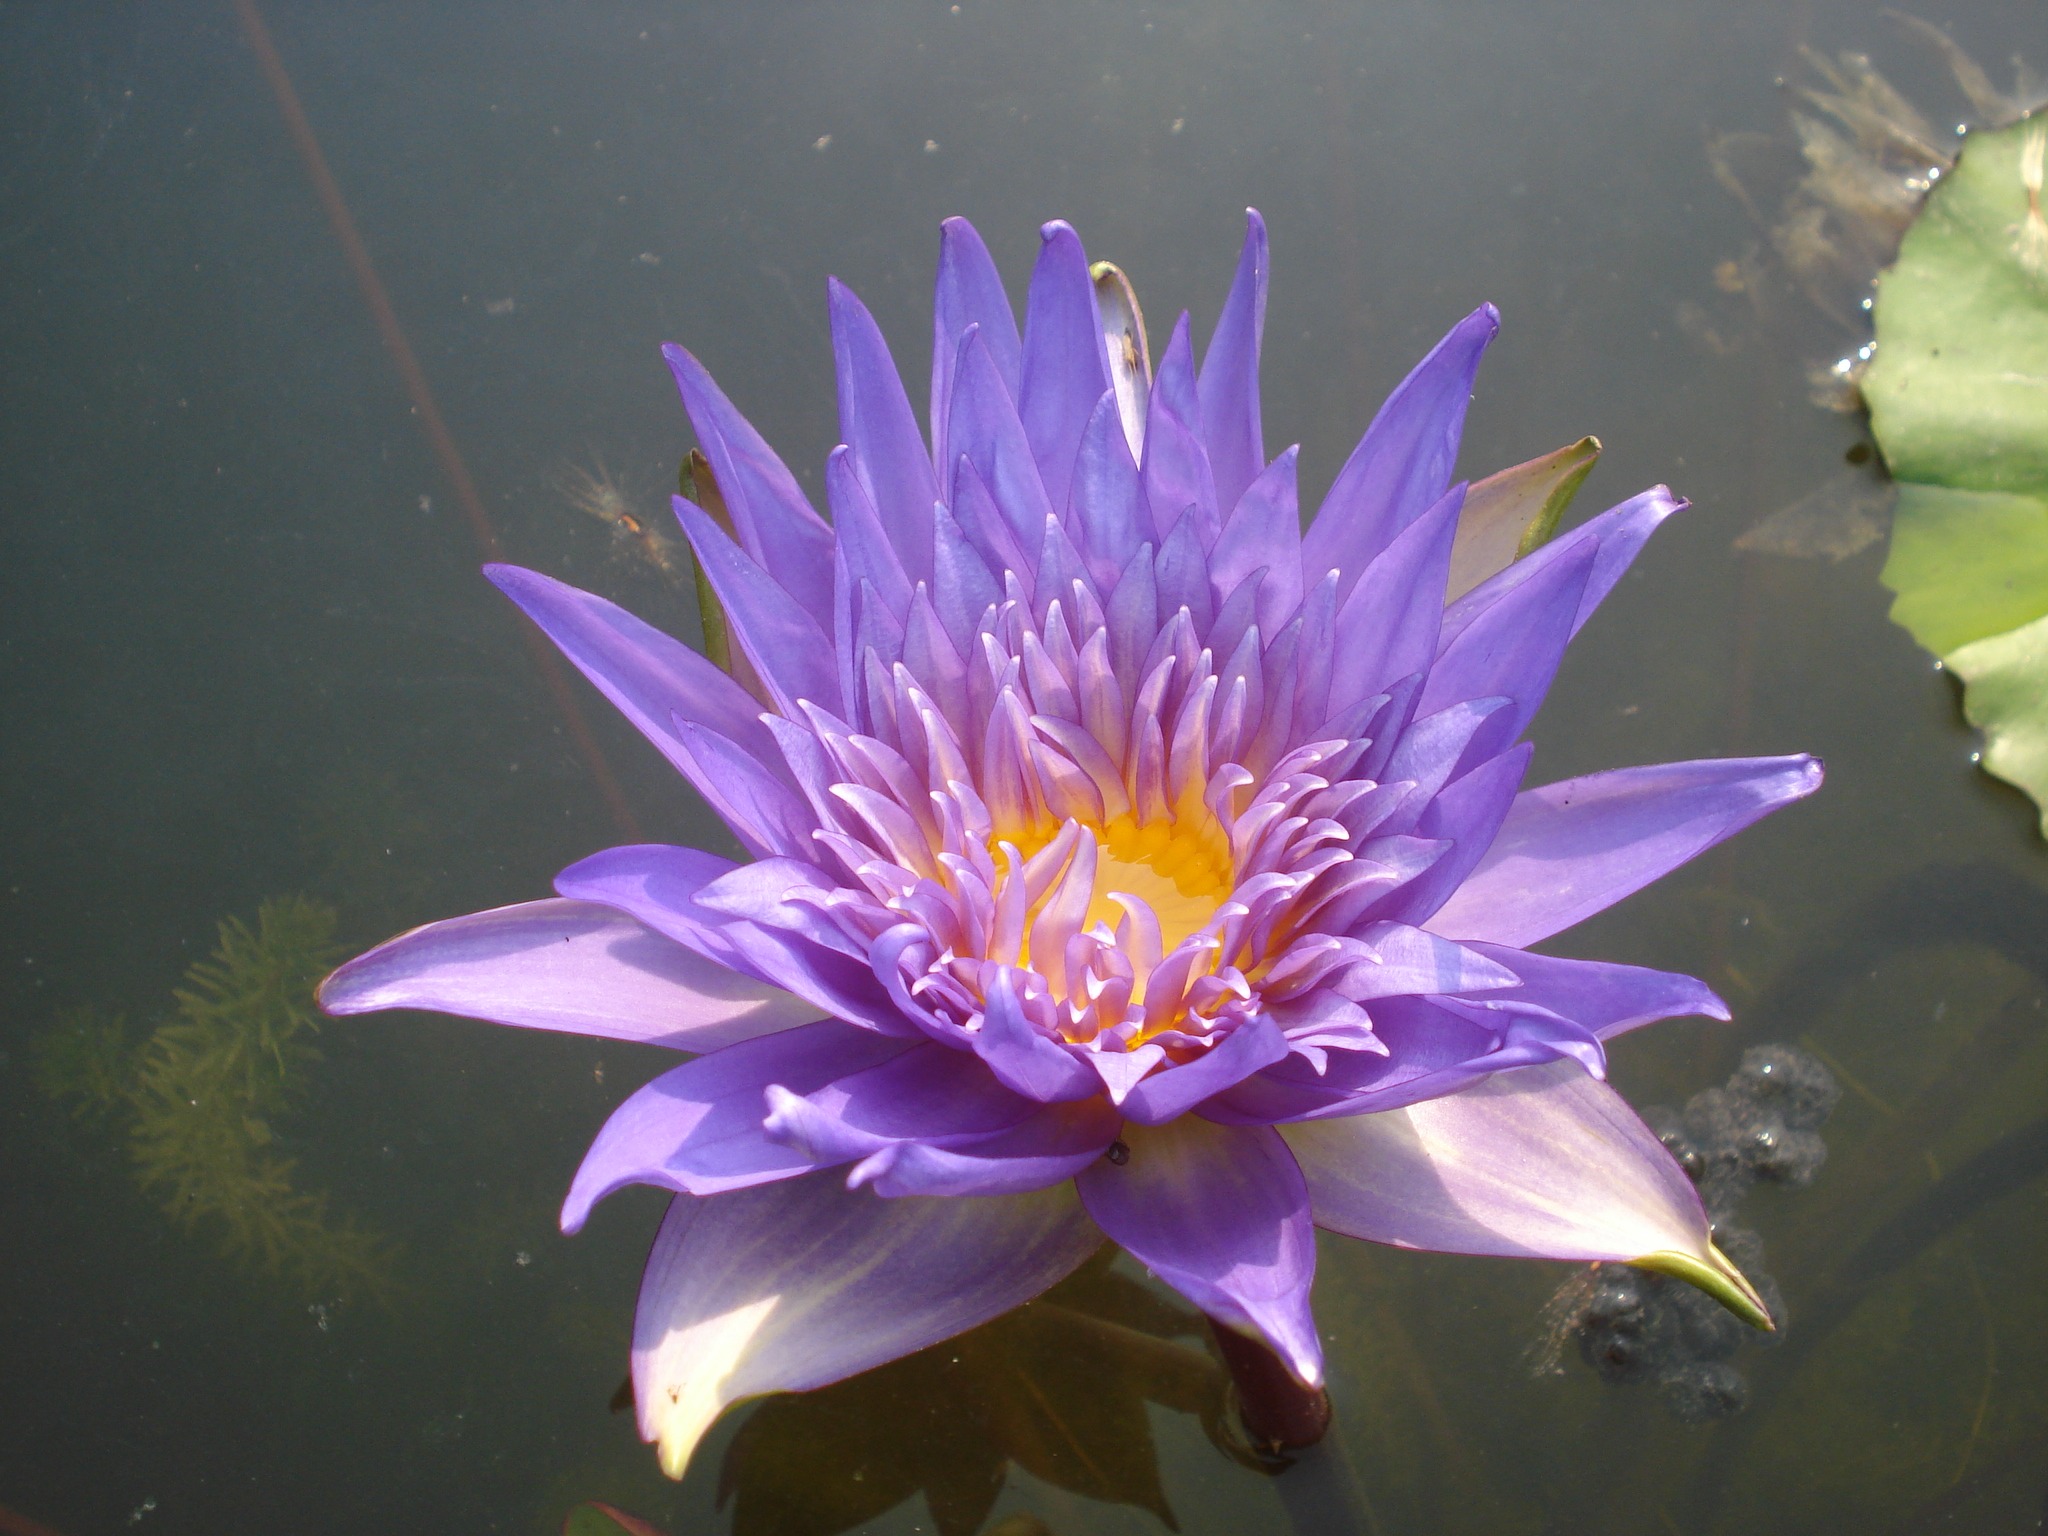
nature, plant, flower, purple, petal, botany, aquatic, garden, aquatic plant, flora, water lily, violet, lotus, mare, macro photography, flowering plant, land plant